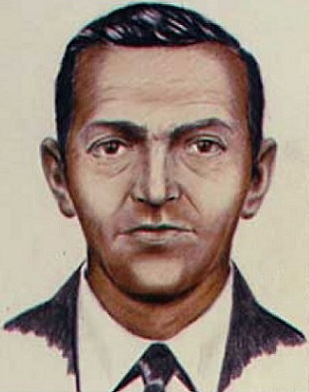
ดี. บี. คูเปอร์

| name = แดน "ดี. บี." คูเปอร์
| image = DBCooper.jpg
| image_size = 220px
| caption = ภาพวาดของคูเปอร์โดย FBI ในปี ค.ศ. 1972
| disappeared_date = 24 พฤศจิกายน ค.ศ. 1971 ( ปี)
| other_names = ดี. บี. คูเปอร์
| known_for = จี้เครื่องบินโบอิง 727 แล้วกระโดดร่มลงมาก่อนจะหายสาบสูญ
แดน คูเปอร์ () เป็นนามแฝงของชายนิรนามรายหนึ่งซึ่งจี้เครื่องบินโบอิง 727 ในน่านฟ้าของสหรัฐระหว่างพอร์ตแลนด์กับซีแอตเทิลในบ่ายวันที่ 24 พฤศจิกายน พ.ศ. 2514 ชายคนนี้ซื้อตั๋วสายการบินโดยใช้นามแฝงว่า Dan Cooper แต่เนื่องจากข่าวการสื่อสารผิดพลาดทำให้กลายเป็นที่รู้จักในตำนานที่โด่งดังในนาม D. B. Cooper เขารีดไถค่าไถ่ 200,000 ดอลลาร์ (เทียบเท่ากับ 1,560,000 ดอลลาร์ในปี พ.ศ. 2567) และกระโดดร่มเพื่อเผชิญกับชะตากรรมที่ไม่แน่นอน แม้จะมีการตามล่าอย่างกว้างขวางและการสอบสวนของเอฟบีไอที่ยืดเยื้อ แต่ผู้กระทำผิดก็ไม่เคยถูกระบุหรือระบุตัวตน ยังคงเป็นกรณีเดียวที่ยังไม่ได้รับการแก้ไขของการละเมิดลิขสิทธิ์ทางอากาศในประวัติศาสตร์การบินพาณิชย์
== อ้างอิง ==
หมวดหมู่:อาชญากรที่ยังลอยนวล
หมวดหมู่:อาชญากร
หมวดหมู่:บุคคลที่ไม่ได้ระบุตัวตน
หมวดหมู่:ผู้หนีคดี
หมวดหมู่:คดีที่ยังมิได้รับการคลี่คลาย